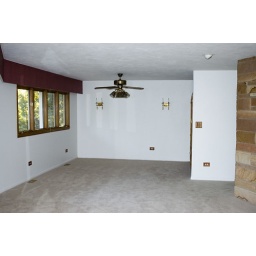
This is the house in foreclosure next door to us